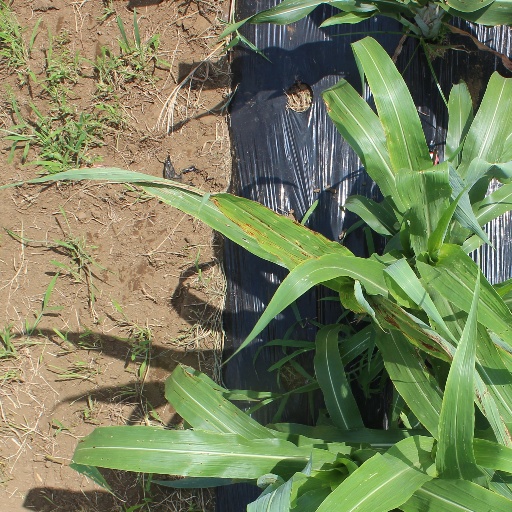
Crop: sorghum